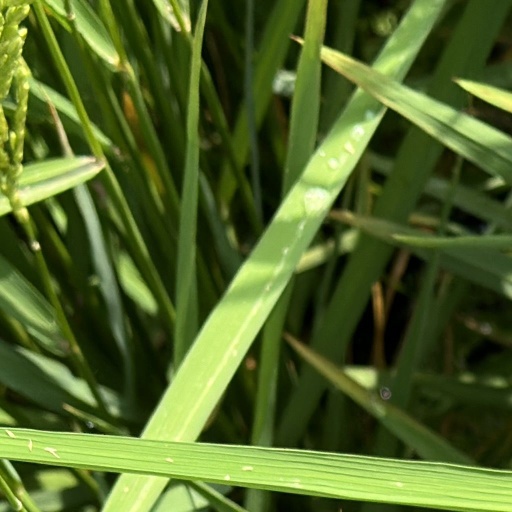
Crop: rice